Andre Agassi Tennis

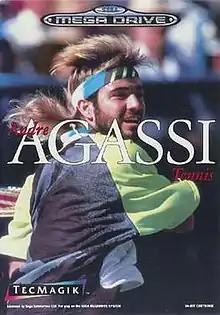
Mega Drive box art

Andre Agassi Tennis is a tennis video game released in 1992, starring tennis legend Andre Agassi. The game was released for the Super Nintendo Entertainment System, Genesis, Master System, and Game Gear. It enjoyed a much belated release for mobile phones.